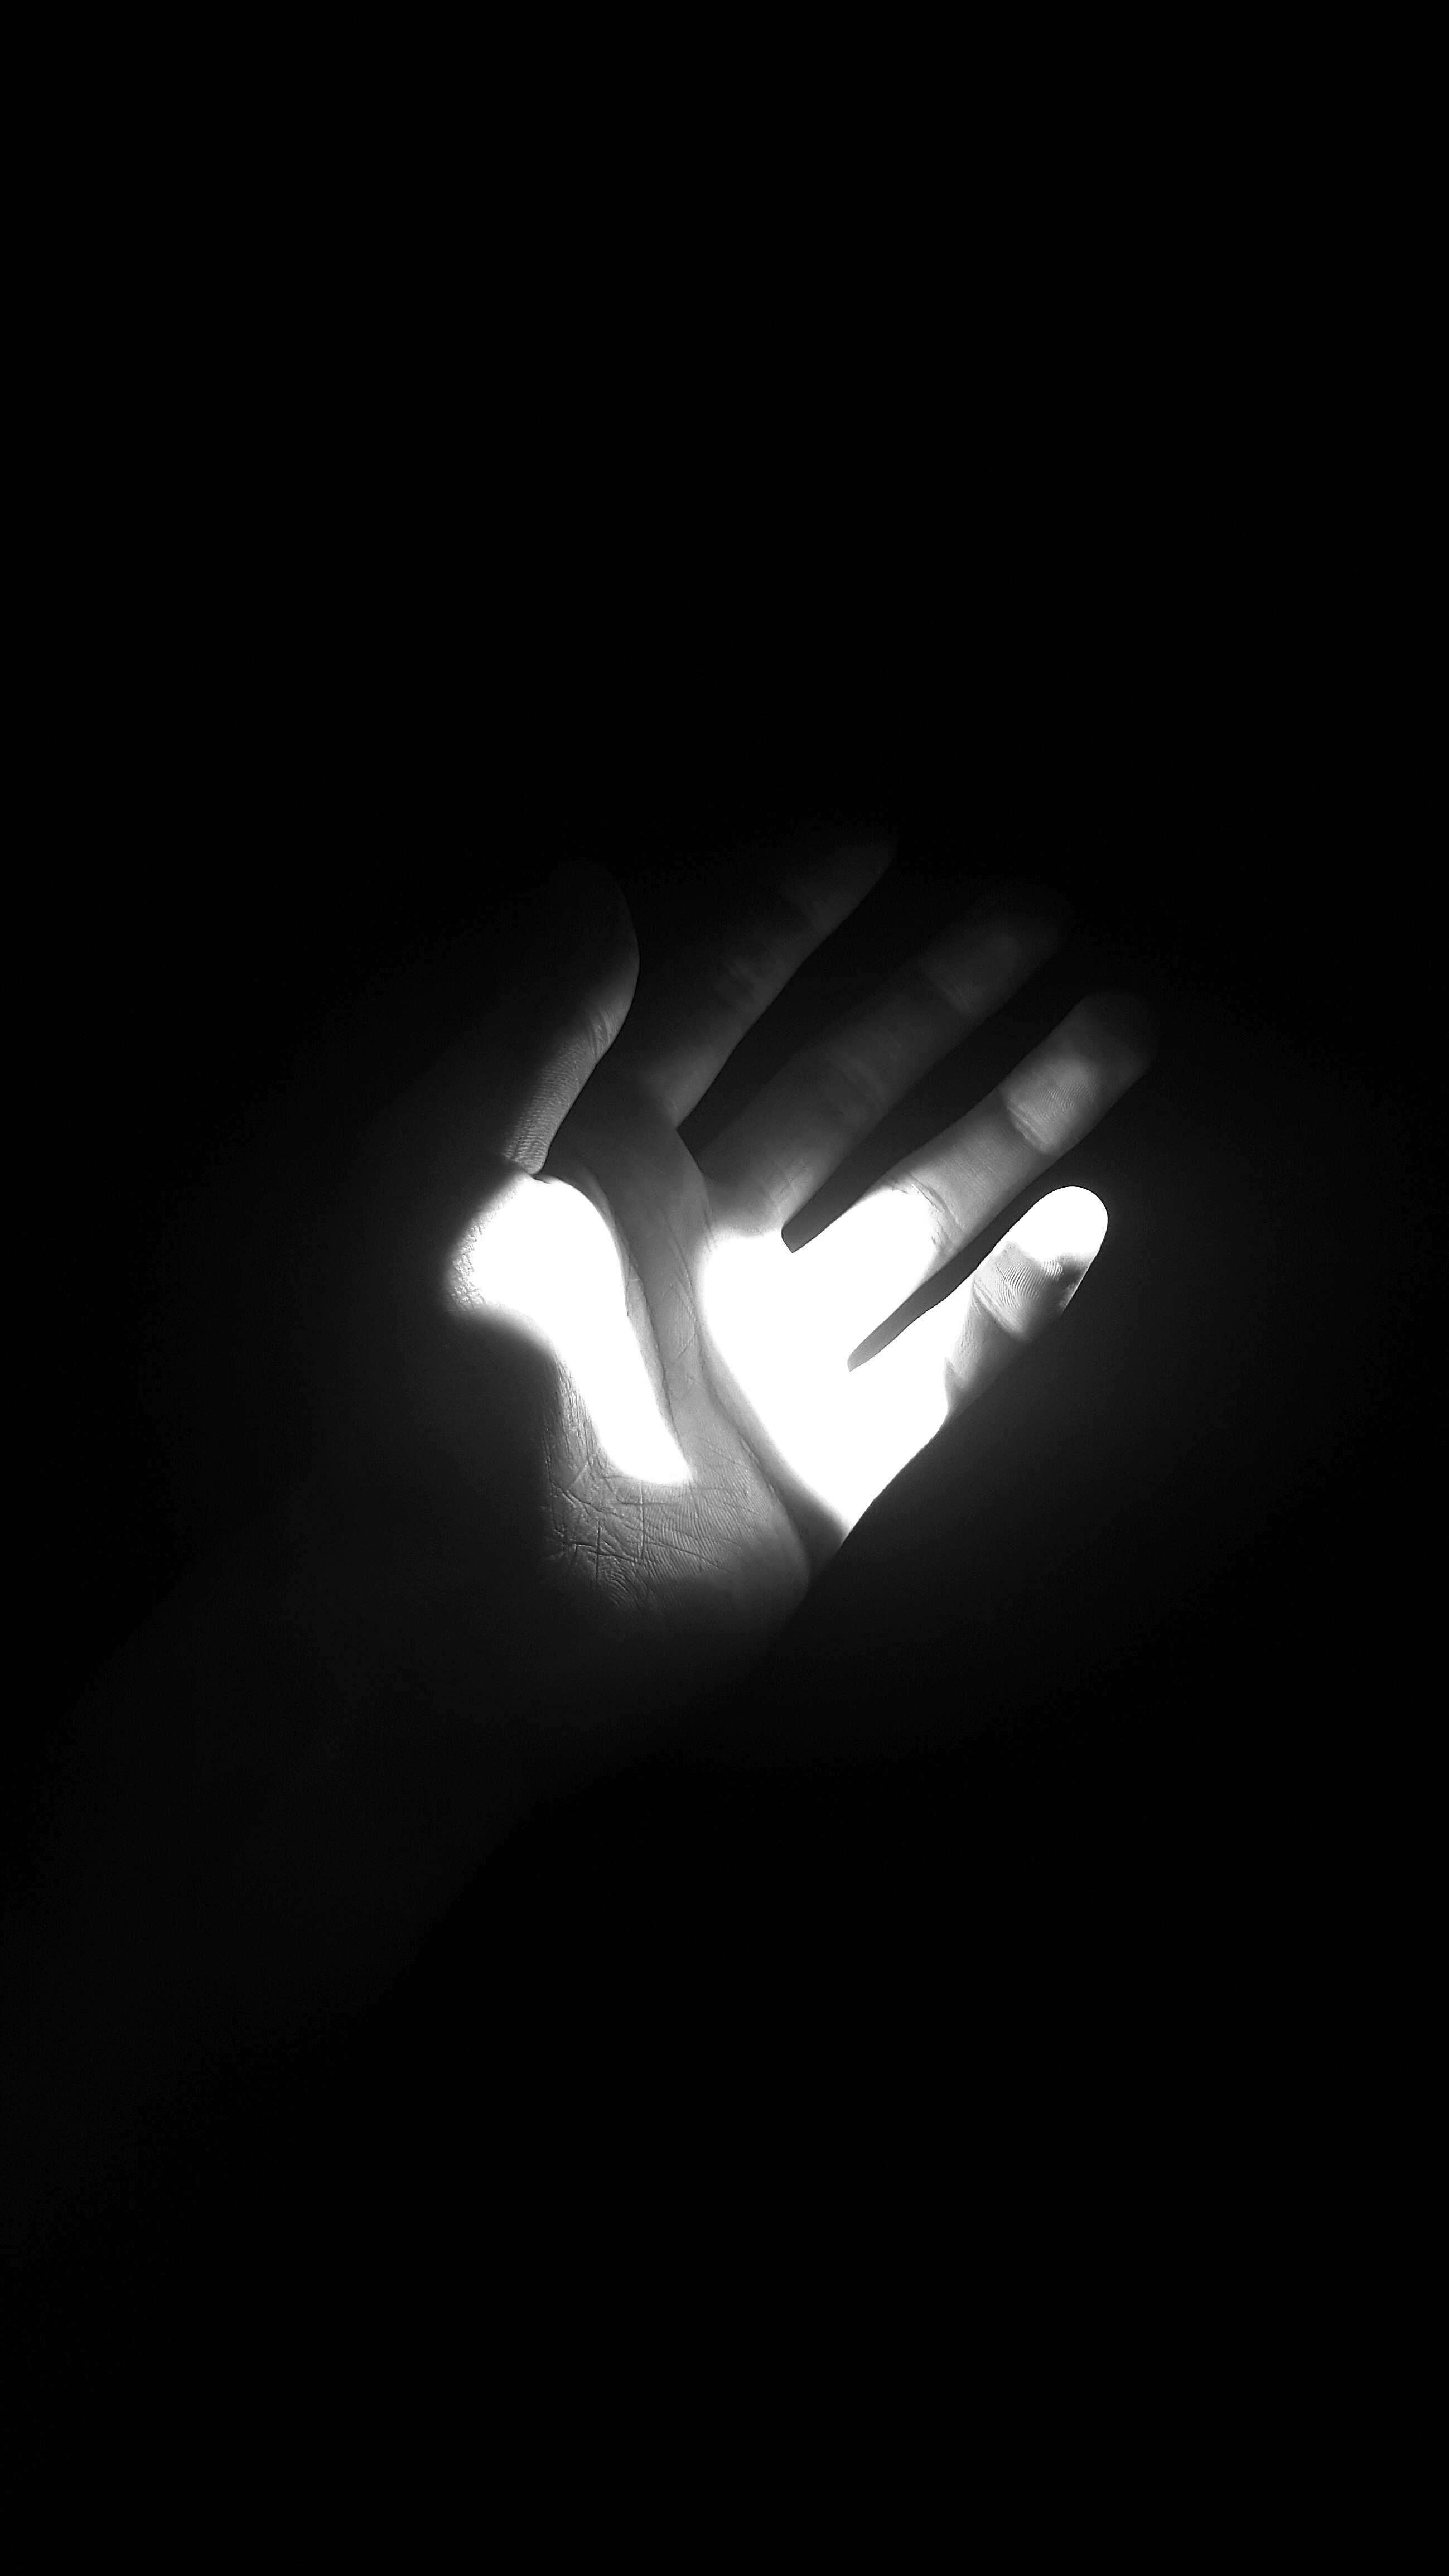
hand, wing, light, black and white, white, number, darkness, black, monochrome, lighting, font, shape, monochrome photography, computer wallpaper